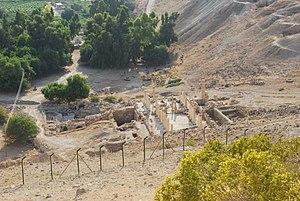
Pella (Tabaqat Fahil)